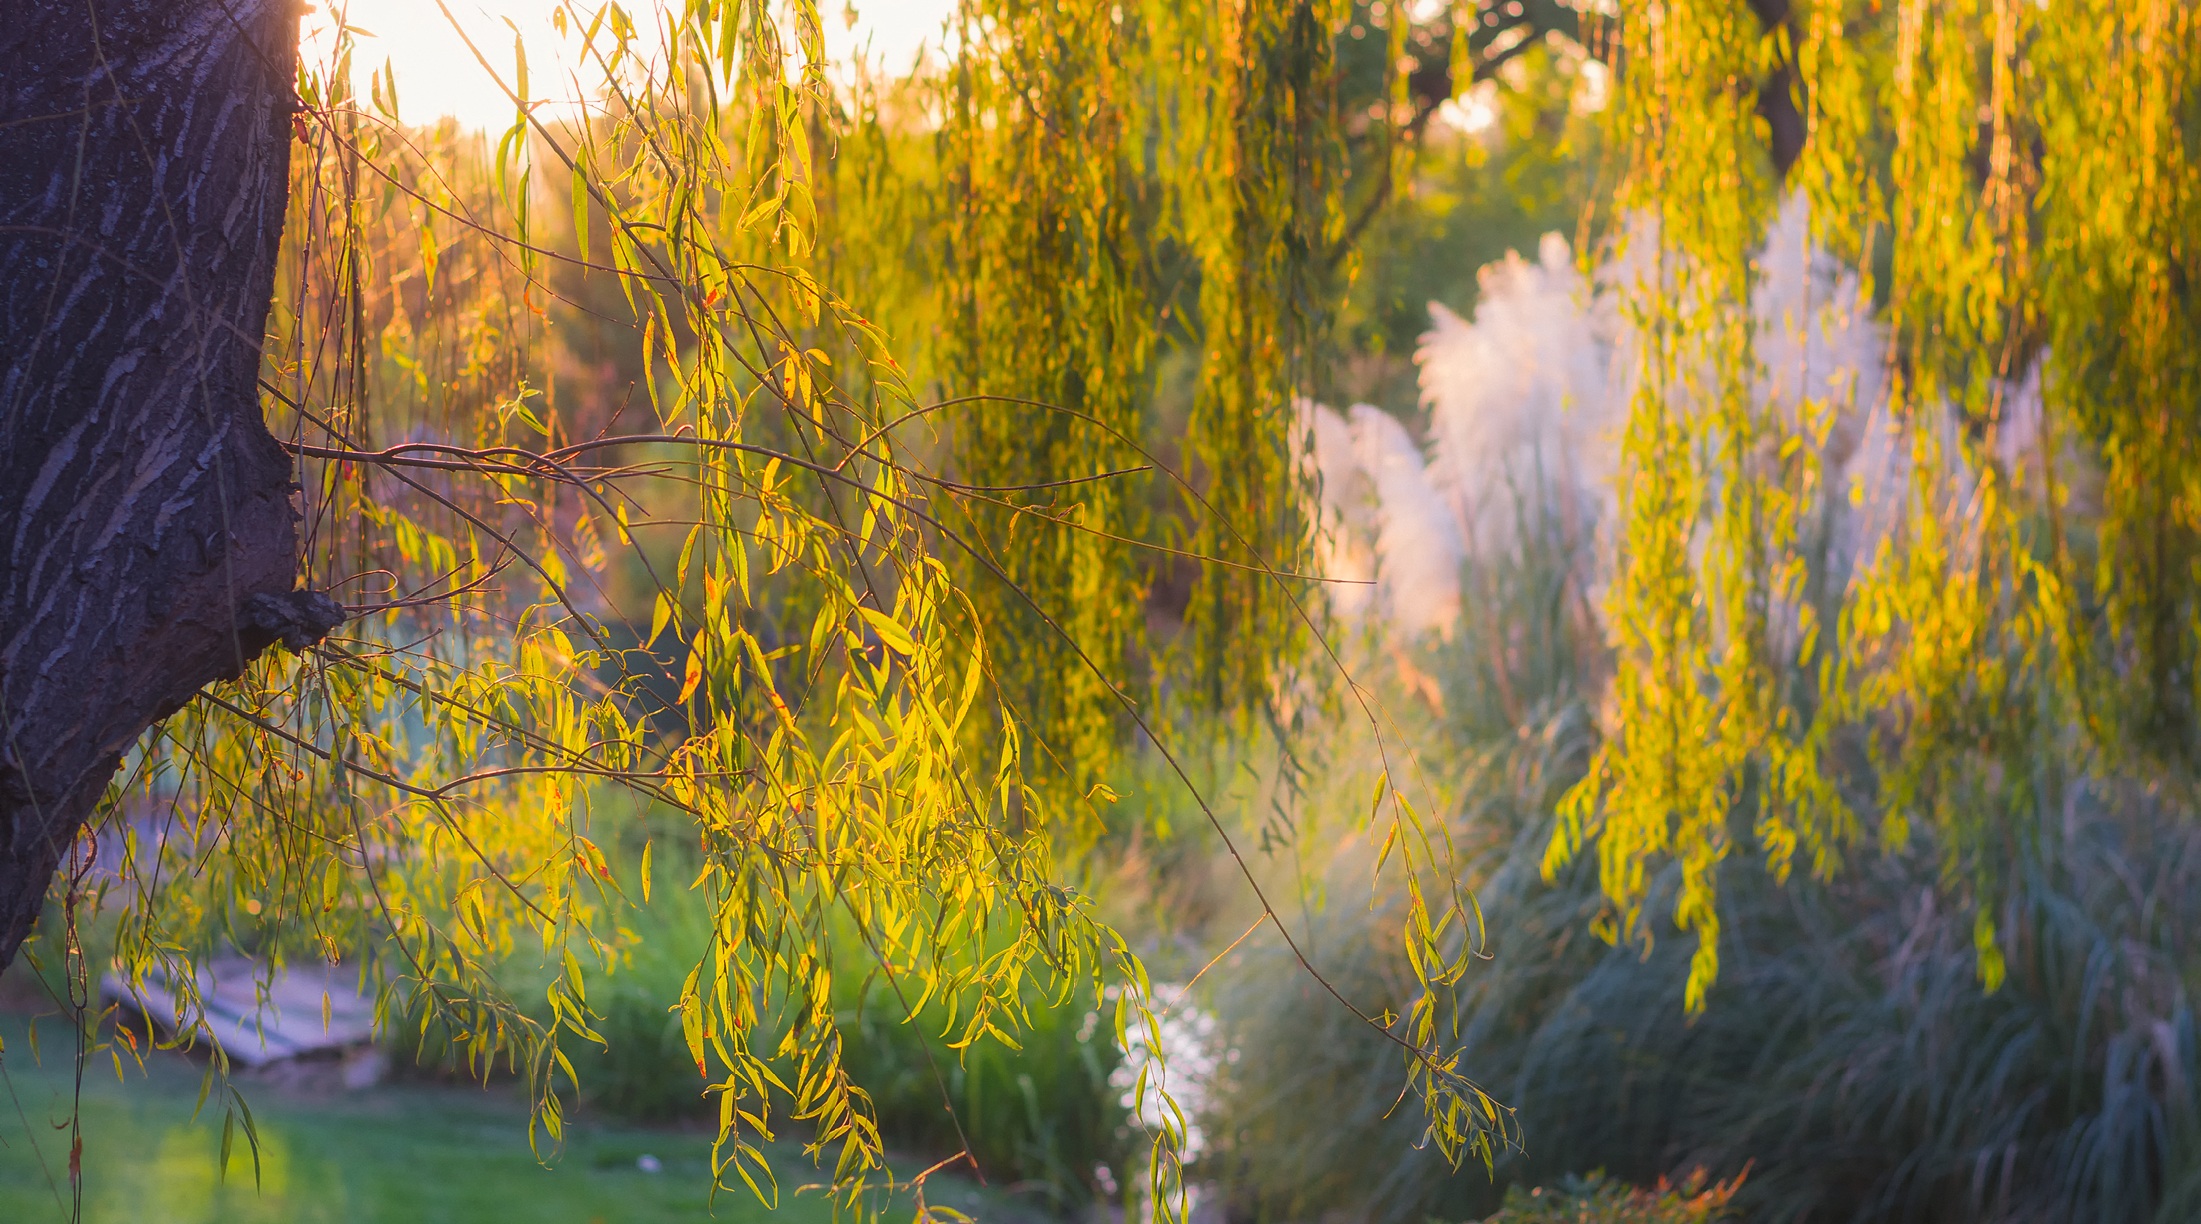
landscape, tree, nature, forest, branch, plant, sunlight, leaf, flower, country, summer, rural, spring, reflection, scenic, autumn, hanging, yellow, season, painting, trees, outdoors, woods, hdr, wetland, beautiful, woodland, habitat, impressionist, natural environment, atmospheric phenomenon, woody plant